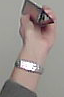
Product: toblerone_black